Richard H. Sylvester

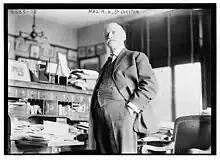
Sylvester circa 1913

Richard H. Sylvester Jr. (August 14, 1859 – December 11, 1930) was the Chief of Police for Washington, District of Columbia from July 1898 to April 1915. He was an early president of the International Association of Chiefs of Police (IACP). Sylvester played an influential role in militarization of U.S. police departments in the early 20th century.